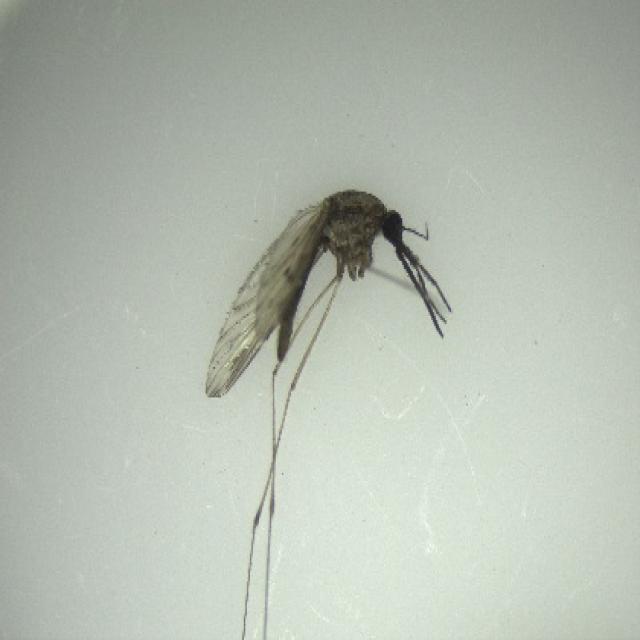
Species: anopheles_sinensis